Jakob Fugger

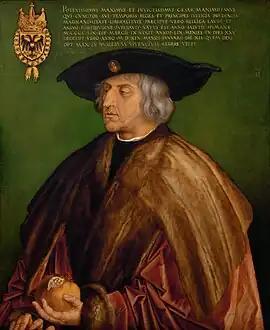
"Emperor Maximilian I.", Albrecht Dürer (1519)

Jakob Fugger laid the foundation of his mining business in Salzburg. He provided loans to the independent silver mine owners in the Salzburg Slate Alps which had constant need for new capital. Instead of receiving the usual documents acknowledging debt, he demanded "Kuxe", which essentially made him a shareholder in the mines. Through this he forced more and more mine operators in the area of Gastein and Schladming to sell their silver directly to the Fugger family instead of intermediary traders.